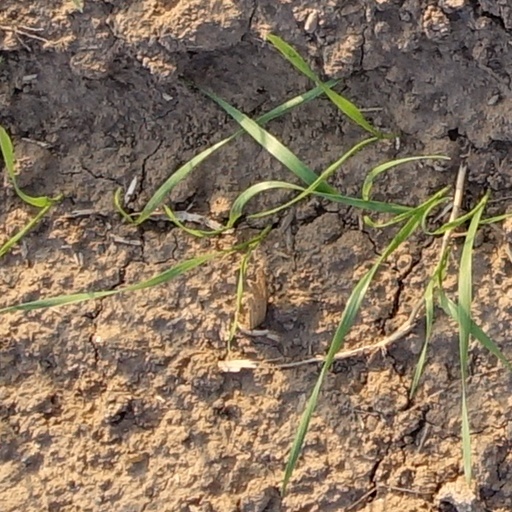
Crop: wheat